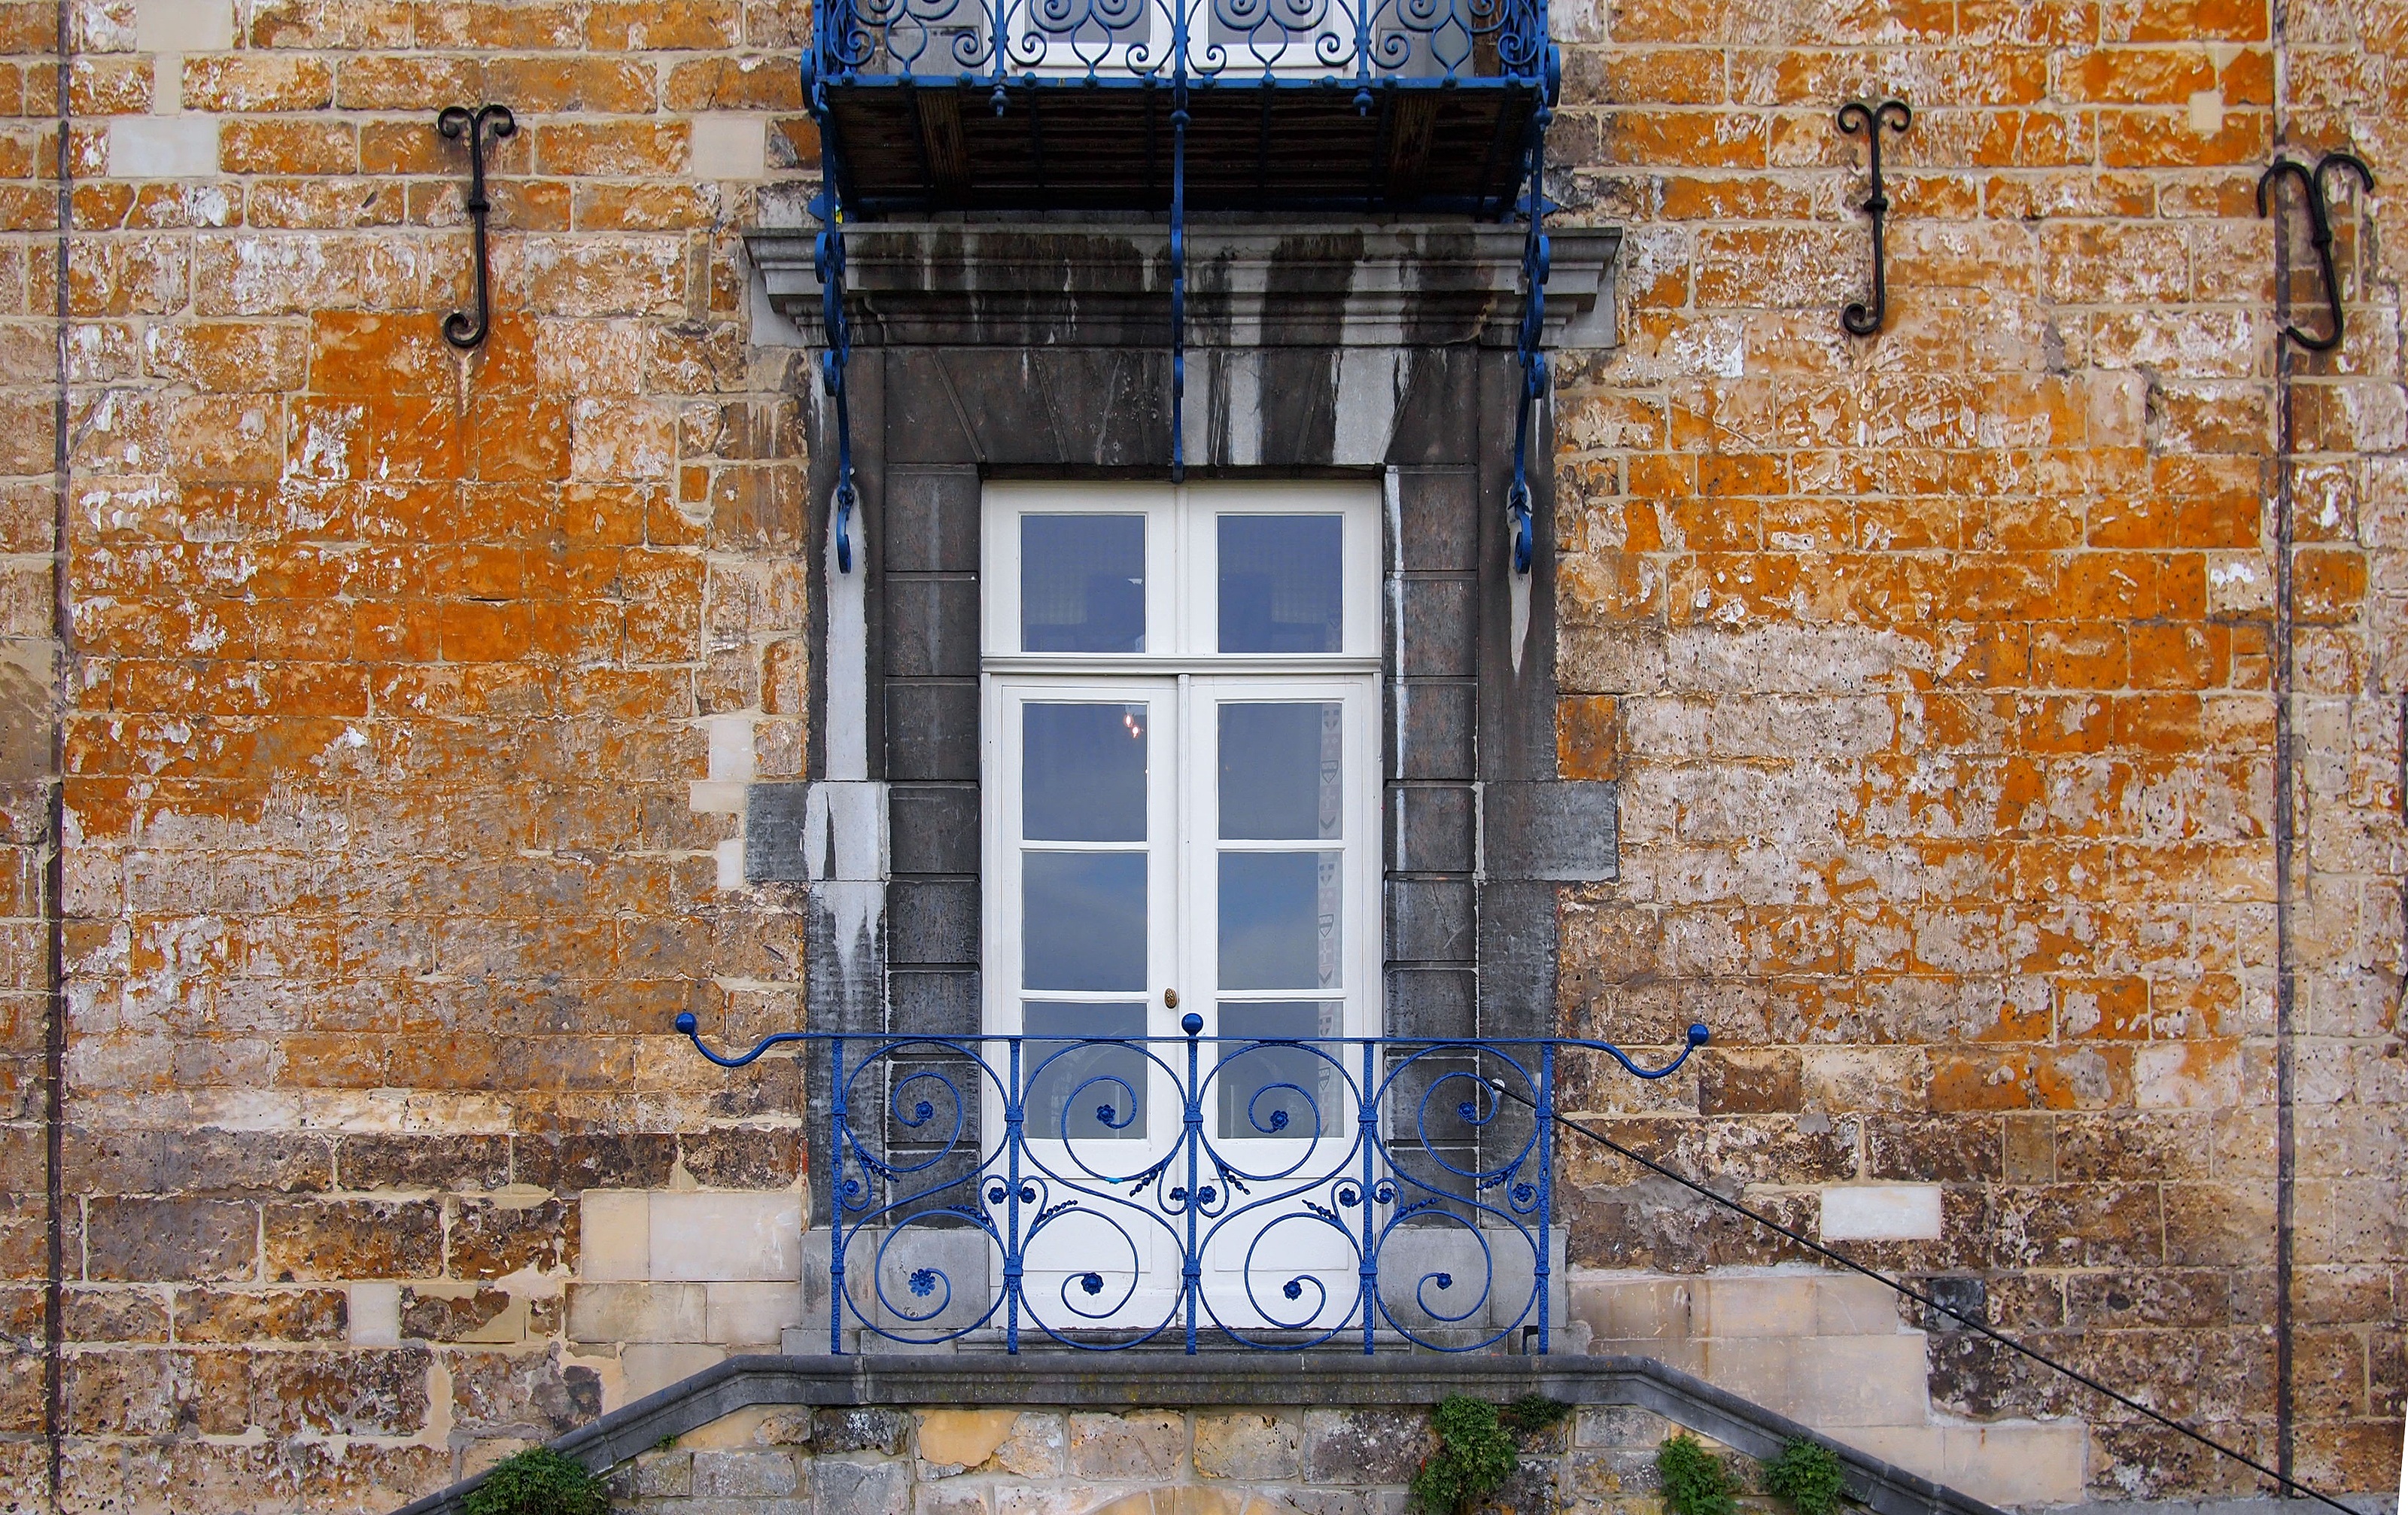
architecture, road, street, vintage, house, window, old, alley, home, wall, steps, railing, entrance, facade, blue, brick, door, art, bricks, estate, neighbourhood, urban area